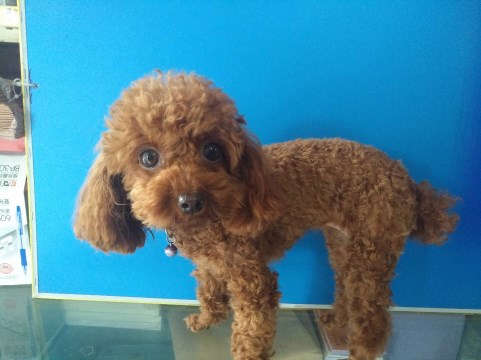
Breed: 7449-n000128-teddy